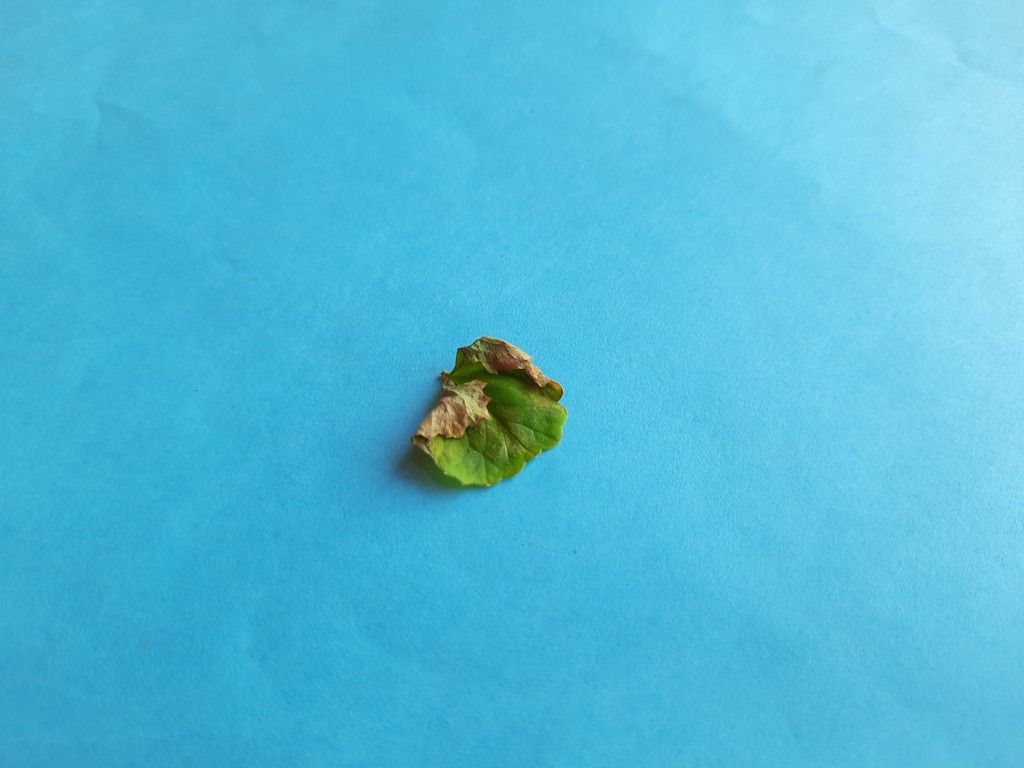
Label: Unhealthy